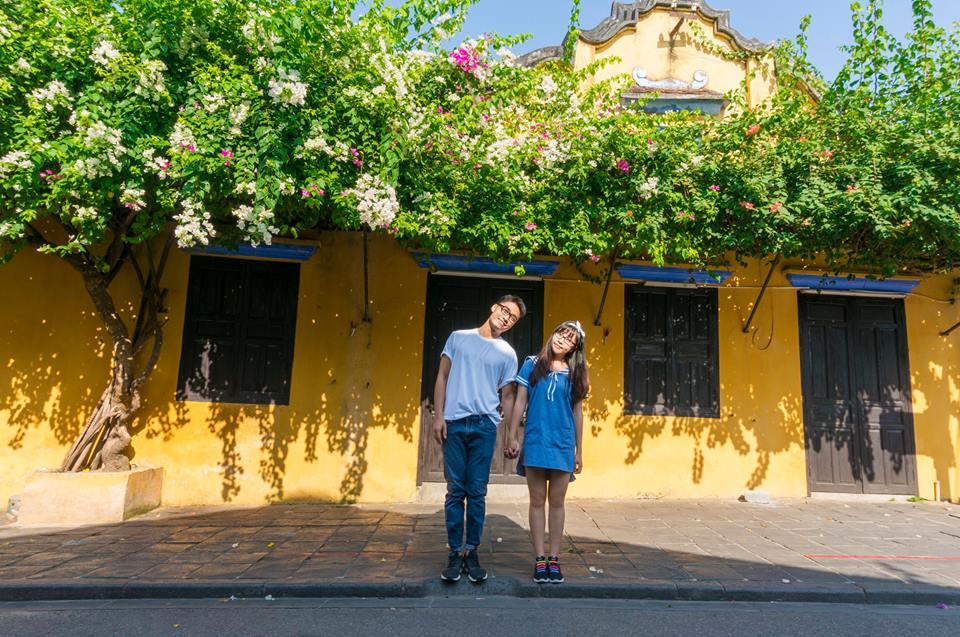
trên mái nhà của những ngôi nhà phía sau lưng của hai người này có những vườn cây xanh